GOL PLAY

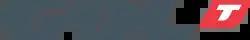
GolT logo from 19 September 2008 to 30 June 2015.

Mediapro's original intention was to broadcast the channel through terrestrial television, opening a slot for pay television, and in 2009 negotiations began with the Government of Spain. On 13 August 2009, an urgent decree approved premium contents on terrestrial television, and Gol Televisión began its broadcasting on 14 August.